List of twin towns and sister cities in Lithuania

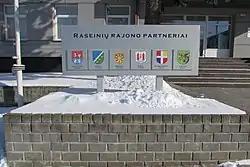
Twin towns of Raseiniai

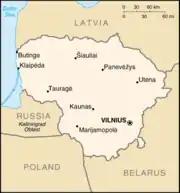
Map of Lithuania

This is a list of municipalities in Lithuania which have standing links to local communities in other countries known as "town twinning" (usually in Europe) or "sister cities" (usually in the rest of the world).